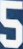
Number: 5